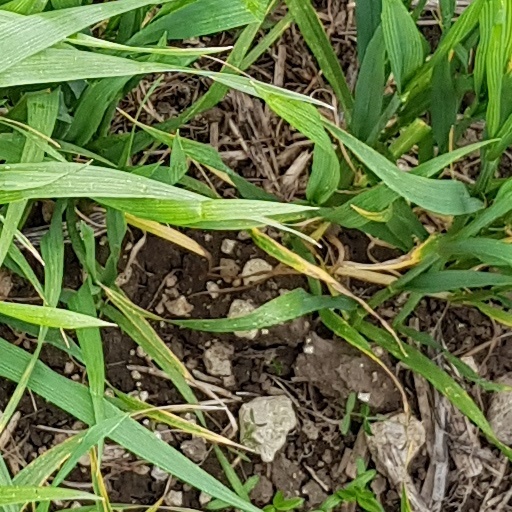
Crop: wheat